The Grudge

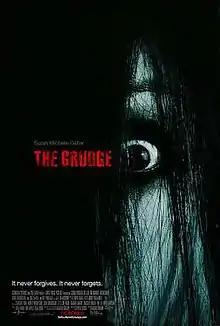
Theatrical release poster

The Grudge is a 2004 American supernatural horror film directed by Takashi Shimizu, written by Stephen Susco, and produced by Sam Raimi, Robert Tapert, and Takashige Ichise. A remake of Shimizu's 2002 Japanese horror film "", it is the first installment in "The Grudge" film series. It stars Sarah Michelle Gellar, Jason Behr, KaDee Strickland, Clea DuVall, and Bill Pullman. Takako Fuji, Yuya Ozeki, and Takashi Matsuyama portray the characters Kayako Saeki, Toshio Saeki, and Takeo Saeki from the original films. The plot is told through a nonlinear sequence of events and includes several intersecting subplots.